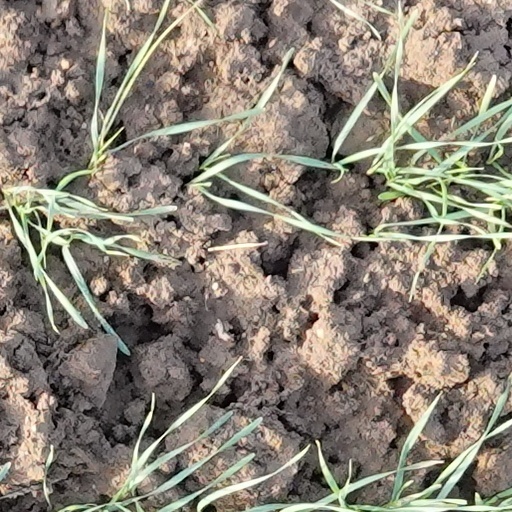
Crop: wheat